Pavel Yaguzhinsky

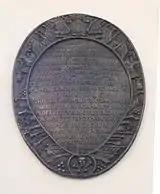
The inscription on the grave of Yaguzhinsky

Ober-Stallmeister Yaguzhinsky, in subsequent administrations, was maneuvering between opposing court factions with some success. In January 1730, he participated in the conspiracy of the "supremes", but, having lost faith in its success, on 20 January he informed Anna Ioannovna of everything, explaining to her that most nobles did not want to limit her power. On 16 January 1730 he was arrested, but soon released.